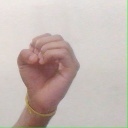
अक्षर: ऊ